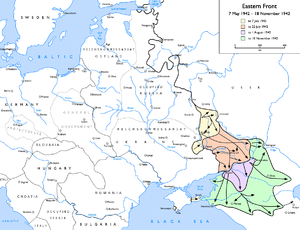
Slaget om Sevastopol
Den militære situation i tidspunktet for slaget
Slaget om Sevastopol, også omtalt som belejringen af Sevastopol, var et meget blodigt slag på Østfronten under 2. verdenskrig. Slaget var en del af Operation Barbarossa og blev udkæmpet mellem Sovjetunionen og Nazi-Tyskland.